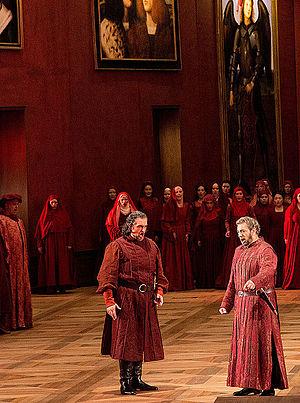
Il trovatore est un opéra en quatre actes de Giuseppe Verdi, sur un livret de Salvatore Cammarano et Leone Emanuele Bardare, d'après le drame espagnol El Trovador d'Antonio García Gutiérrez. Il fut créé au Teatro Apollo de Rome le 19 janvier 1853, puis représenté à Paris, au Théâtre-Italien, dans sa version originale, le 23 décembre 1854.